Grand Župan

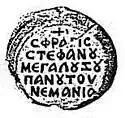
Seal of Serbian Grand Prince Stefan Nemanja (r. 1166-1196), with Greek inscription containing the title "megalou zoupanou" ("veliki župan")

Grand Župan, also "Great" or "Chief Župan" is a common English rendering of a medieval South Slavic title that designates a hierarchically senior "župan", who is first among, or superior to other "župans" (chiefs of a regional units called "župa"). It was most commonly attested in Medieval Serbia, where it was used as a princely title by rulers of the Grand Principality of Serbia, from the end of the 11th century, up to 1219, when it was replaced by royal title, upon the established of the Kingdom of Serbia.